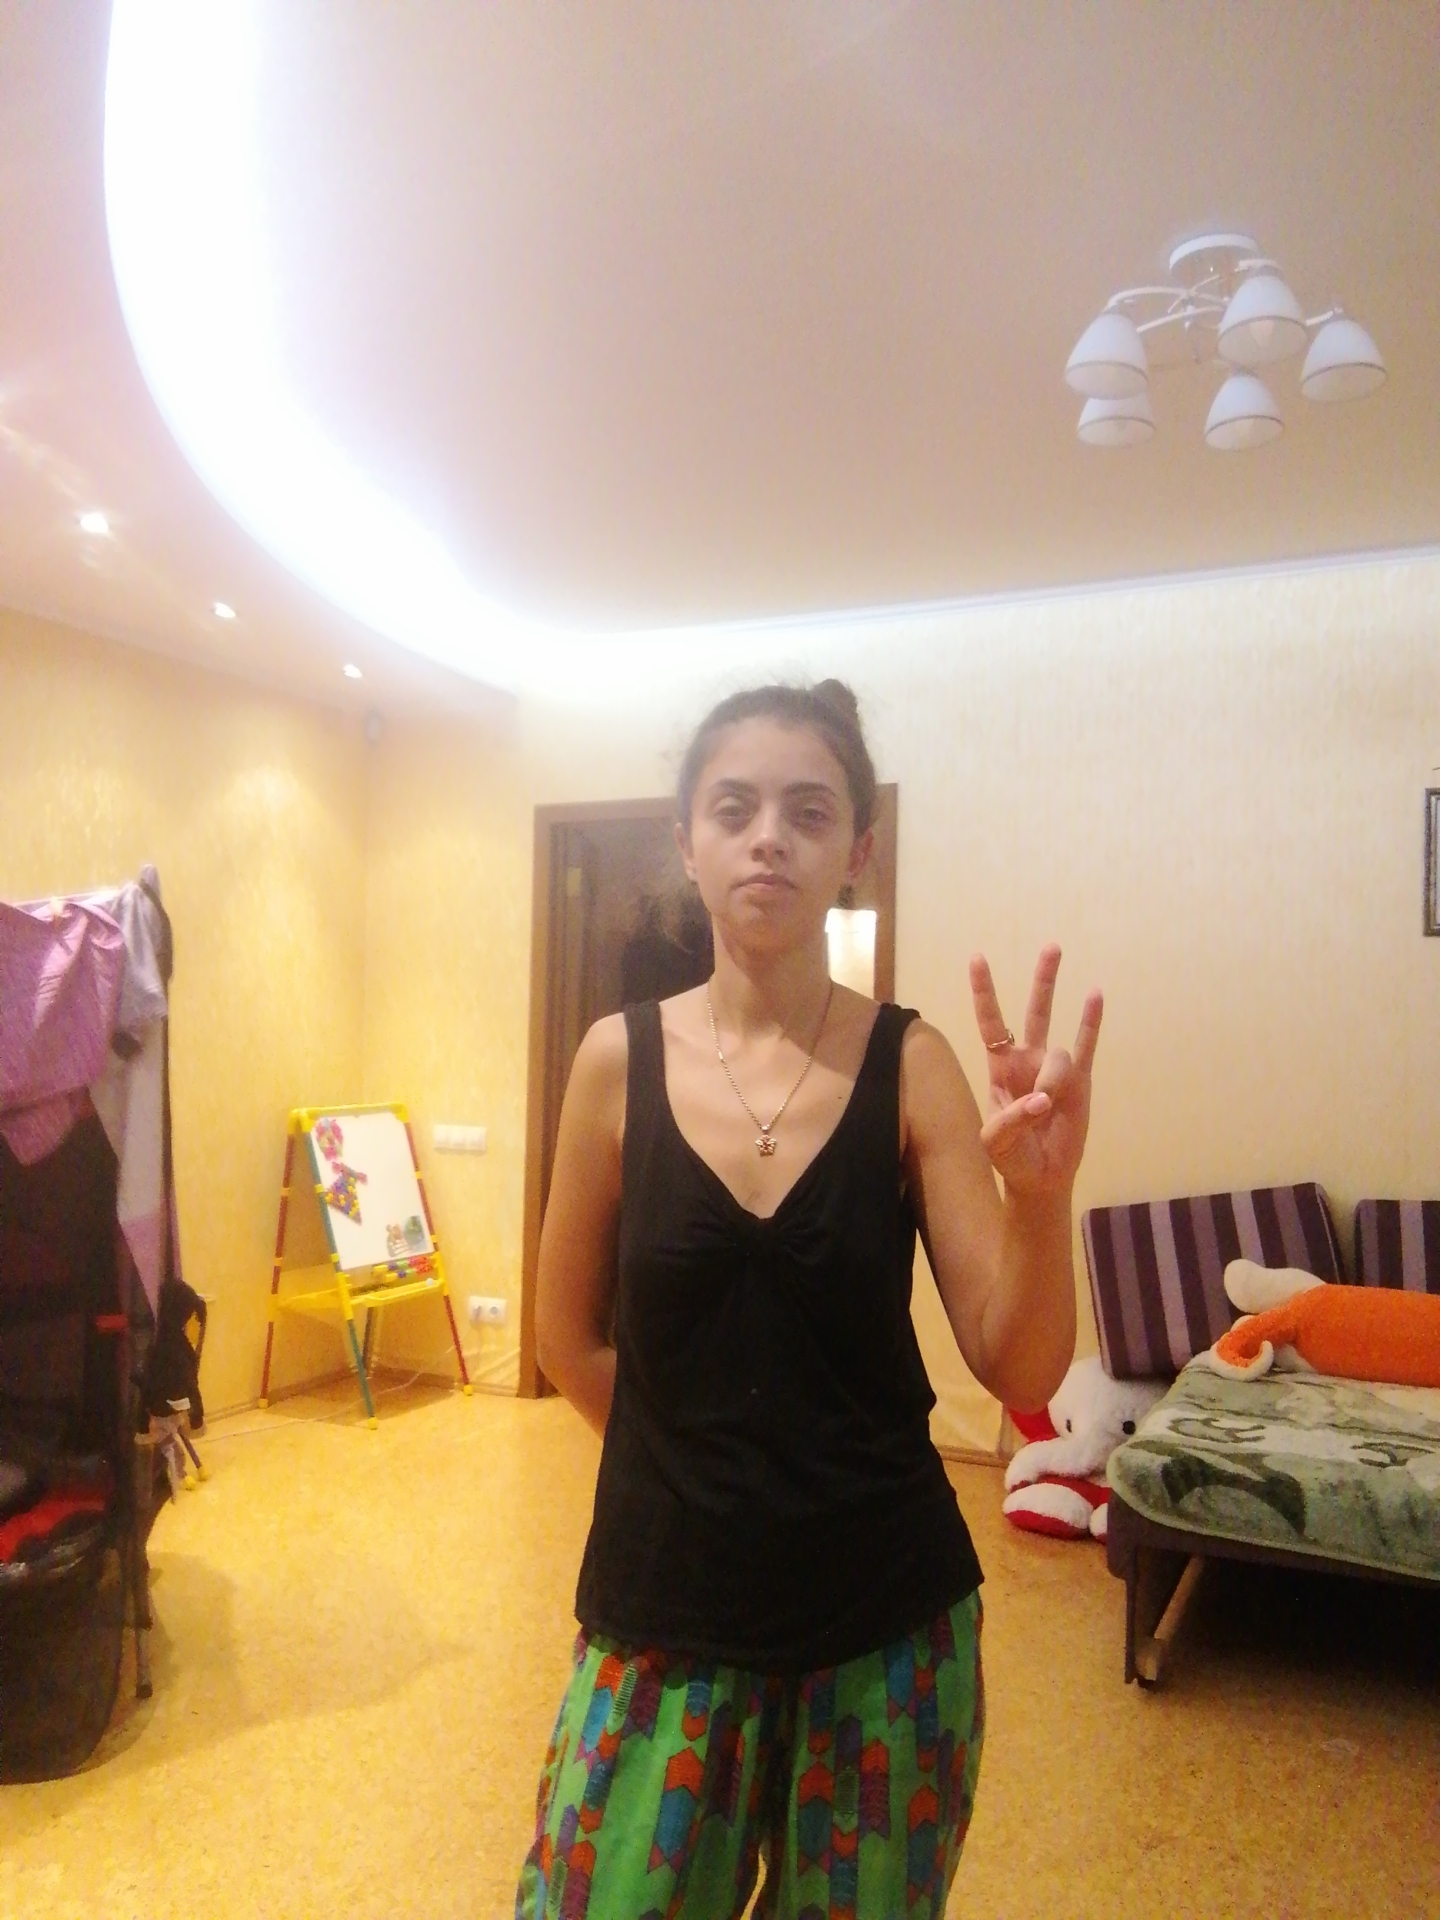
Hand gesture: three3